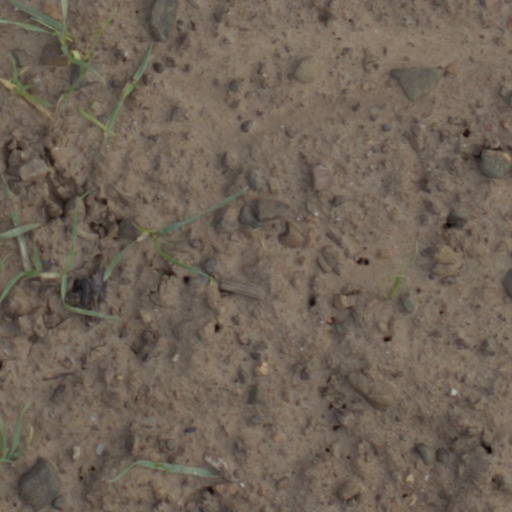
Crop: wheat